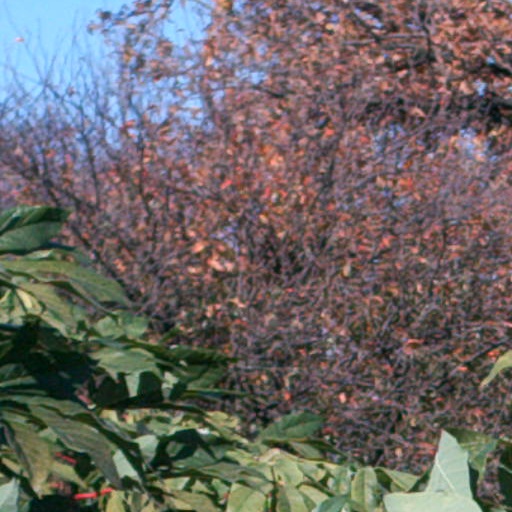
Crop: cassava